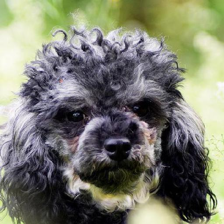
Label: animals